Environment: real
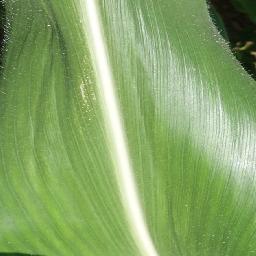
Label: healthy